Logic maze

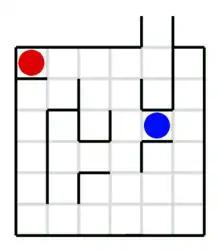
A "Theseus and the Minotaur" maze, showing Theseus (blue) and the Minotaur (red)

"Theseus and the Minotaur" is another of Abbott's better-known mazes. It first appeared in his book "Mad Mazes". Like "Where are the Cows?" in "SuperMazes", Abbott says that this "is the hardest maze in the book; in fact, it is possible that no one will solve it." Since then, several different versions of it have appeared, made by others, following the same theme, both on paper and in electronic forms.